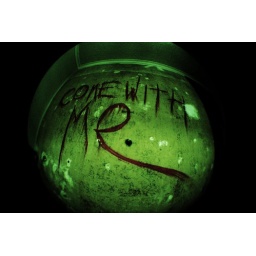
left over from media video on my bedroom wall